Jonathan Trumbull Jr.

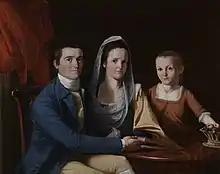
Family portrait of Jonathan, Eunice and Faith painted by his brother, John Trumbull, 1777

He was elected a Fellow of the American Academy of Arts and Sciences in 1804.